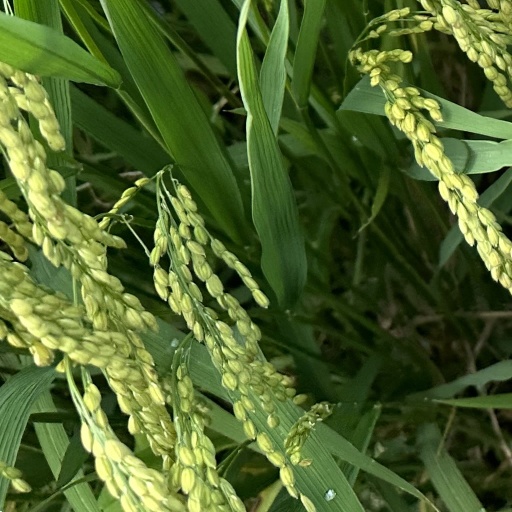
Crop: rice